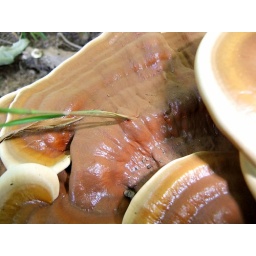
I was going to clear the grass away for the photos but was interested that the mushroom grew around the stems of grass.